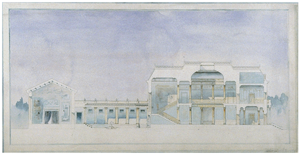
Marion Lucy Mahony Griffin fut une des premières Américaines à obtenir son diplôme d'architecte. Elle est considérée comme membre de la Prairie School.